Mikhail Tukhachevsky

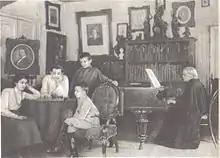
The Tukhachevsky family in 1904

Tukhachevsky was born at Alexandrovskoye, Safonovsky District (in the present-day Smolensk Oblast of Russia), into a family of impoverished hereditary nobles. Legend states that his family descended from a Flemish count who ended up stranded in the East during the Crusades and took a Turkish wife before settling in Russia. His great-grandfather Alexander Tukhachevsky (1793–1831) served as a colonel in the Imperial Russian Army. He was of Russian ethnicity. After attending the Cadet Corps in 1912, he moved on to the , where he graduated in 1914.